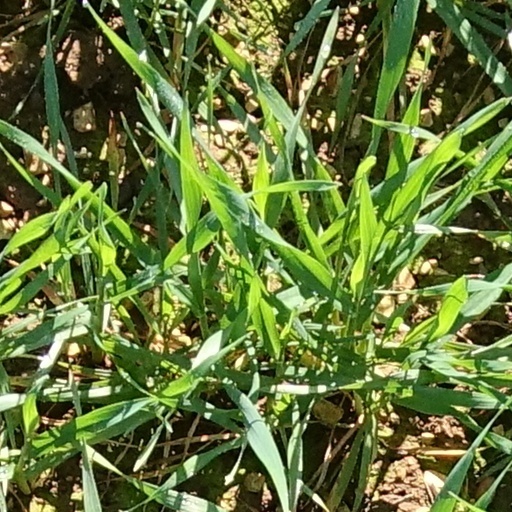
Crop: wheat